Personification of Russia

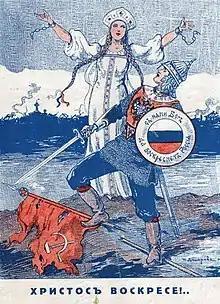
A cover of magazine, approx. 1932, depicting Russia as a woman in a traditional costume liberated by a warrior in medieval armor with a shield depicting the nationalist Russian flag, trampling the Communist flag. The words "ХРИСТОС ВОСКРЕСЕ" roughly translate to "Christ is Risen".

The personification of Russia is traditionally feminine and most commonly maternal since the Middle Ages. The common terms for the national personification of Russia are: